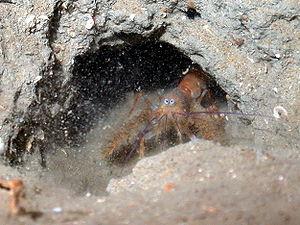
Les Palinuridae forment une famille de crustacés décapodes, tous comestibles, plus connus sous le nom de langoustes, même si en France le terme langouste désigne plus particulièrement la Langouste rouge. Ce sont des animaux de belle taille caractérisés par un corps allongé, de longues antennes épineuses et des pinces très atrophiées. Comestibles, les langoustes sont pêchées pour leur chair savoureuse qui en fait un mets de choix et un enjeu économique pour de nombreuses régions côtières. On trouve des langoustes dans toutes les mers tropicales et tempérées, généralement sur les fonds rocheux où elles peuvent trouver des abris, mais les prélèvements excessifs ont souvent provoqué leur raréfaction dans de nombreuses régions.